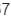
Number: 7